Hindustani language

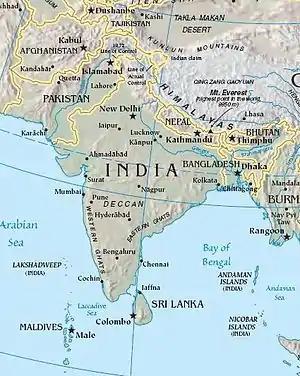
Hindustani, in its standardised registers, is one of the official languages of both India (Hindi) and Pakistan (Urdu).

Before 1947, Hindustani was officially recognised by the British Raj. In the post-independence period however, the term Hindustani has lost currency and is not given any official recognition by the Indian or Pakistani governments. The language is instead recognised by its standard forms, Hindi and Urdu.